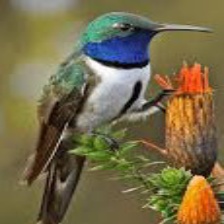
Species: ECUADORIAN HILLSTAR
Scientific name: OREOTROCHILUS CHIMBORAZO
ImageNet parent category: hummingbird